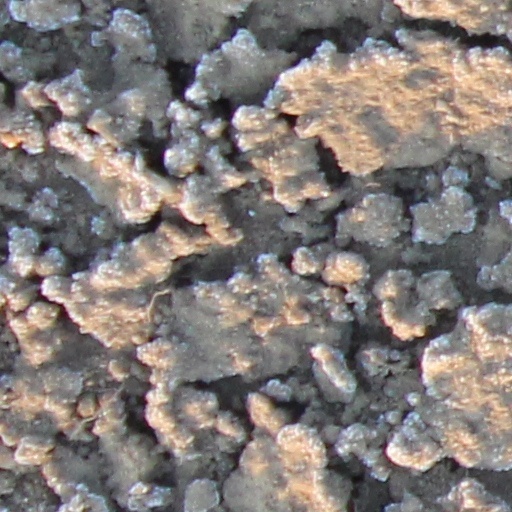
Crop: wheat